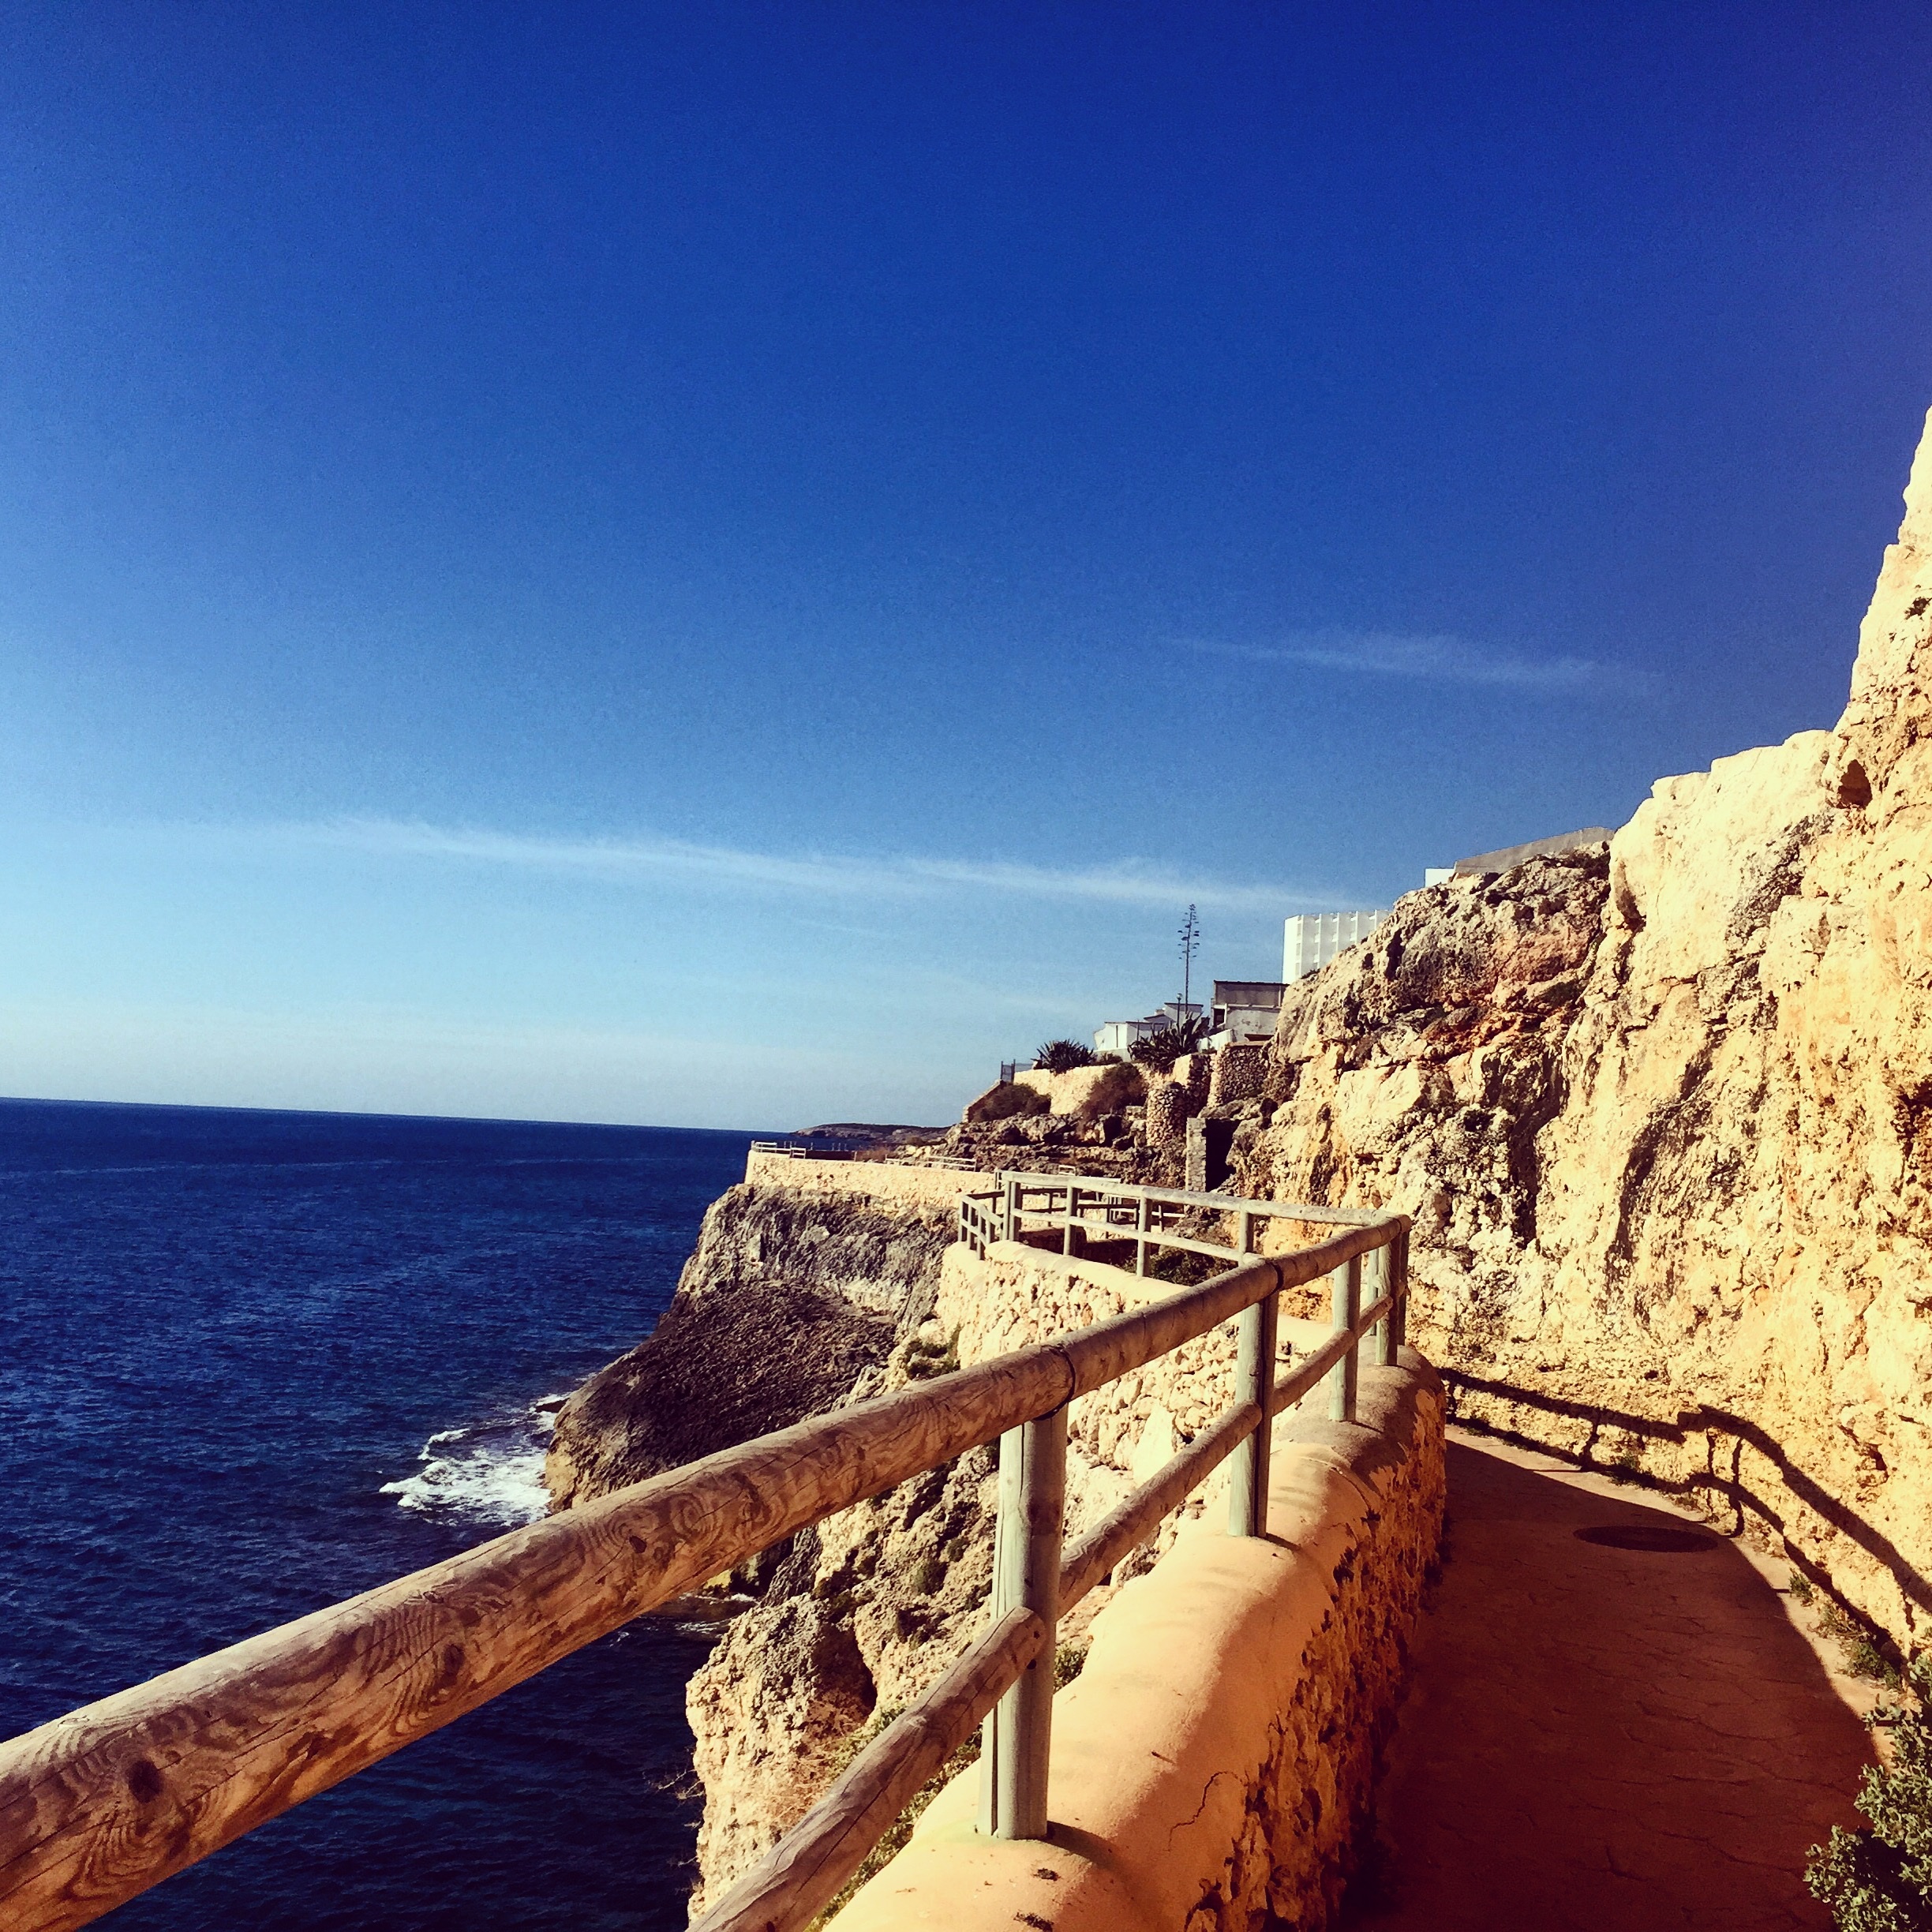
sea, coast, rock, ocean, vacation, travel, cliff, bay, tourism, terrain, cape, landform